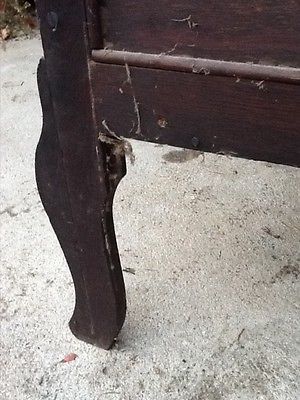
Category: cabinet